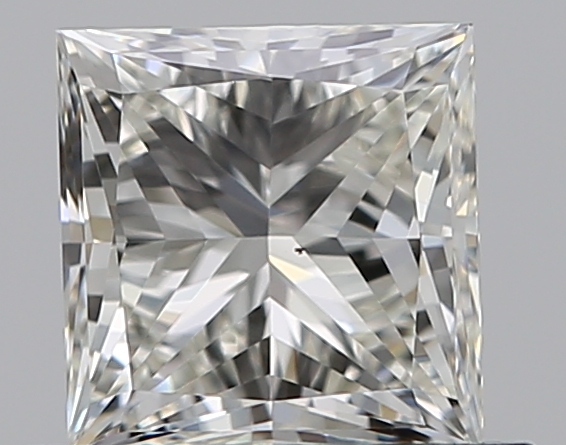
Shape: princess
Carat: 0.7
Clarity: VS1
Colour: J
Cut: EX
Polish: EX
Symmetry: VG
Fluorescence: N
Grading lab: GIA
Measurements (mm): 4.81 x 4.71 x 3.38